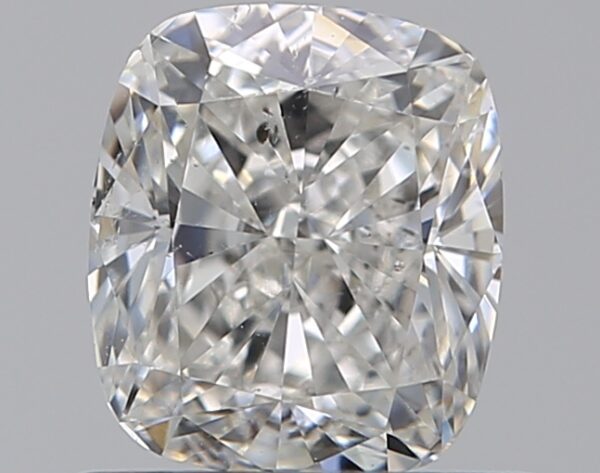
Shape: cushion
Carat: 0.7
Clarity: SI1
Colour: G
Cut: EX
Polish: EX
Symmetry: VG
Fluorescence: M
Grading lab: GIA
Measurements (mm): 5.43 x 4.72 x 3.19